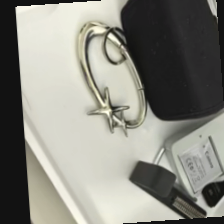
Label: no bracelet mod